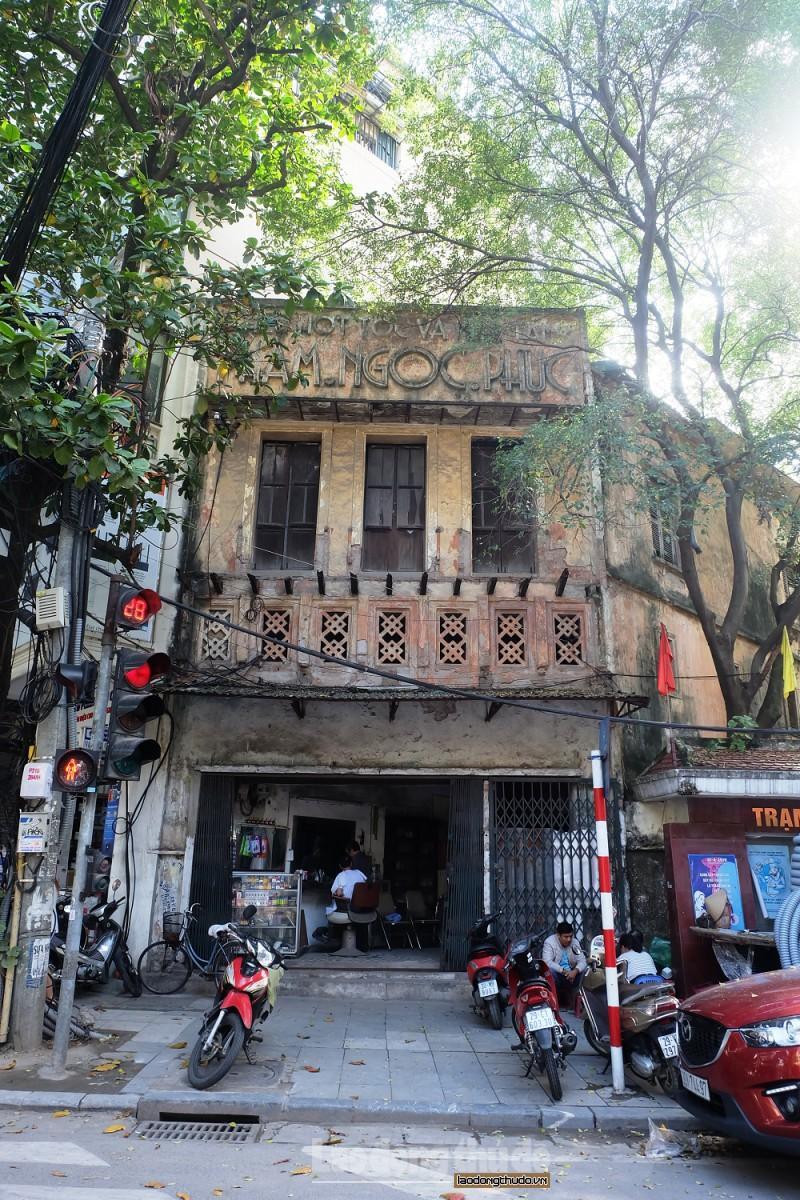
có một căn nhà cũ xuất hiện ở trên con phố